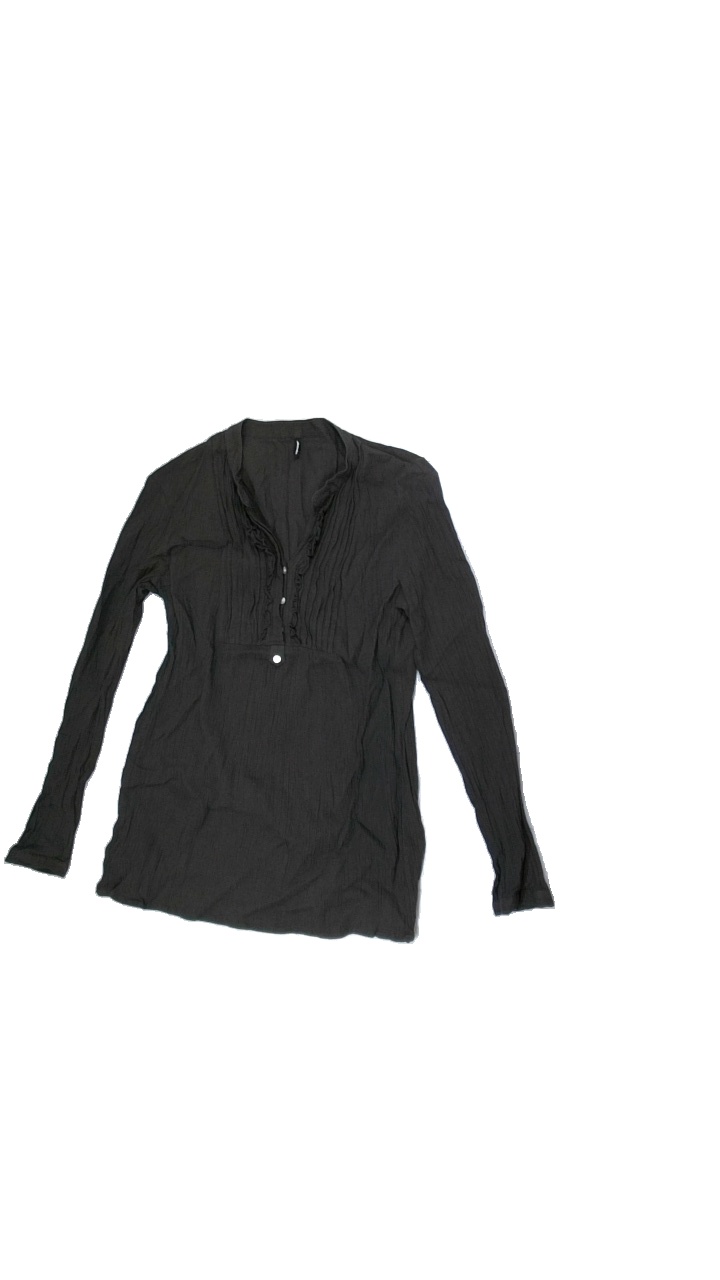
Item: Blouse (Ladies)
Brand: Soya/soyaconcept
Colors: Brown
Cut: Regular, V-collar
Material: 100%cotton
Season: Autumn
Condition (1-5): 4
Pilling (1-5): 4
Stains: Minor
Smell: Minor
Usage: Export
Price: <50